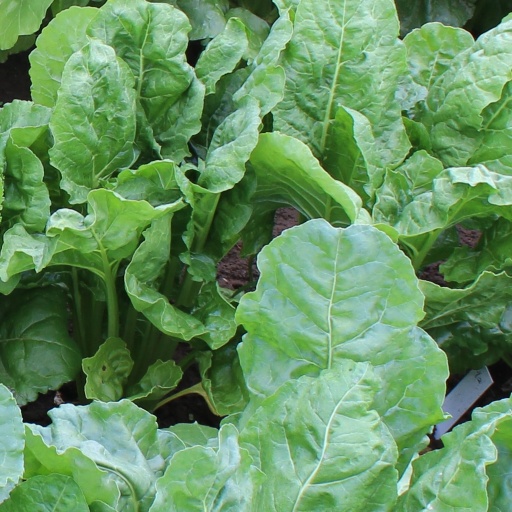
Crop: sugar beet